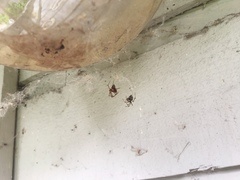
Species: Parasteatoda_tepidariorum